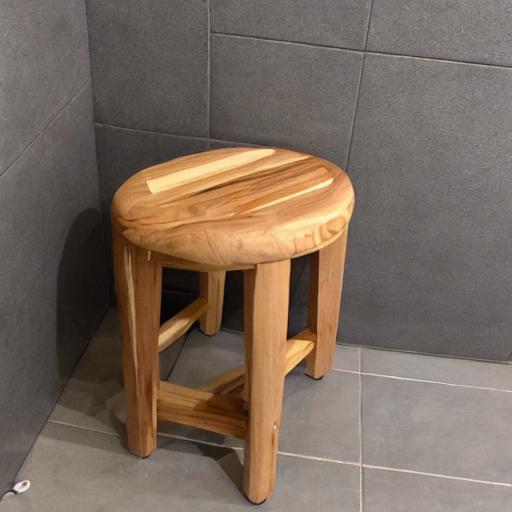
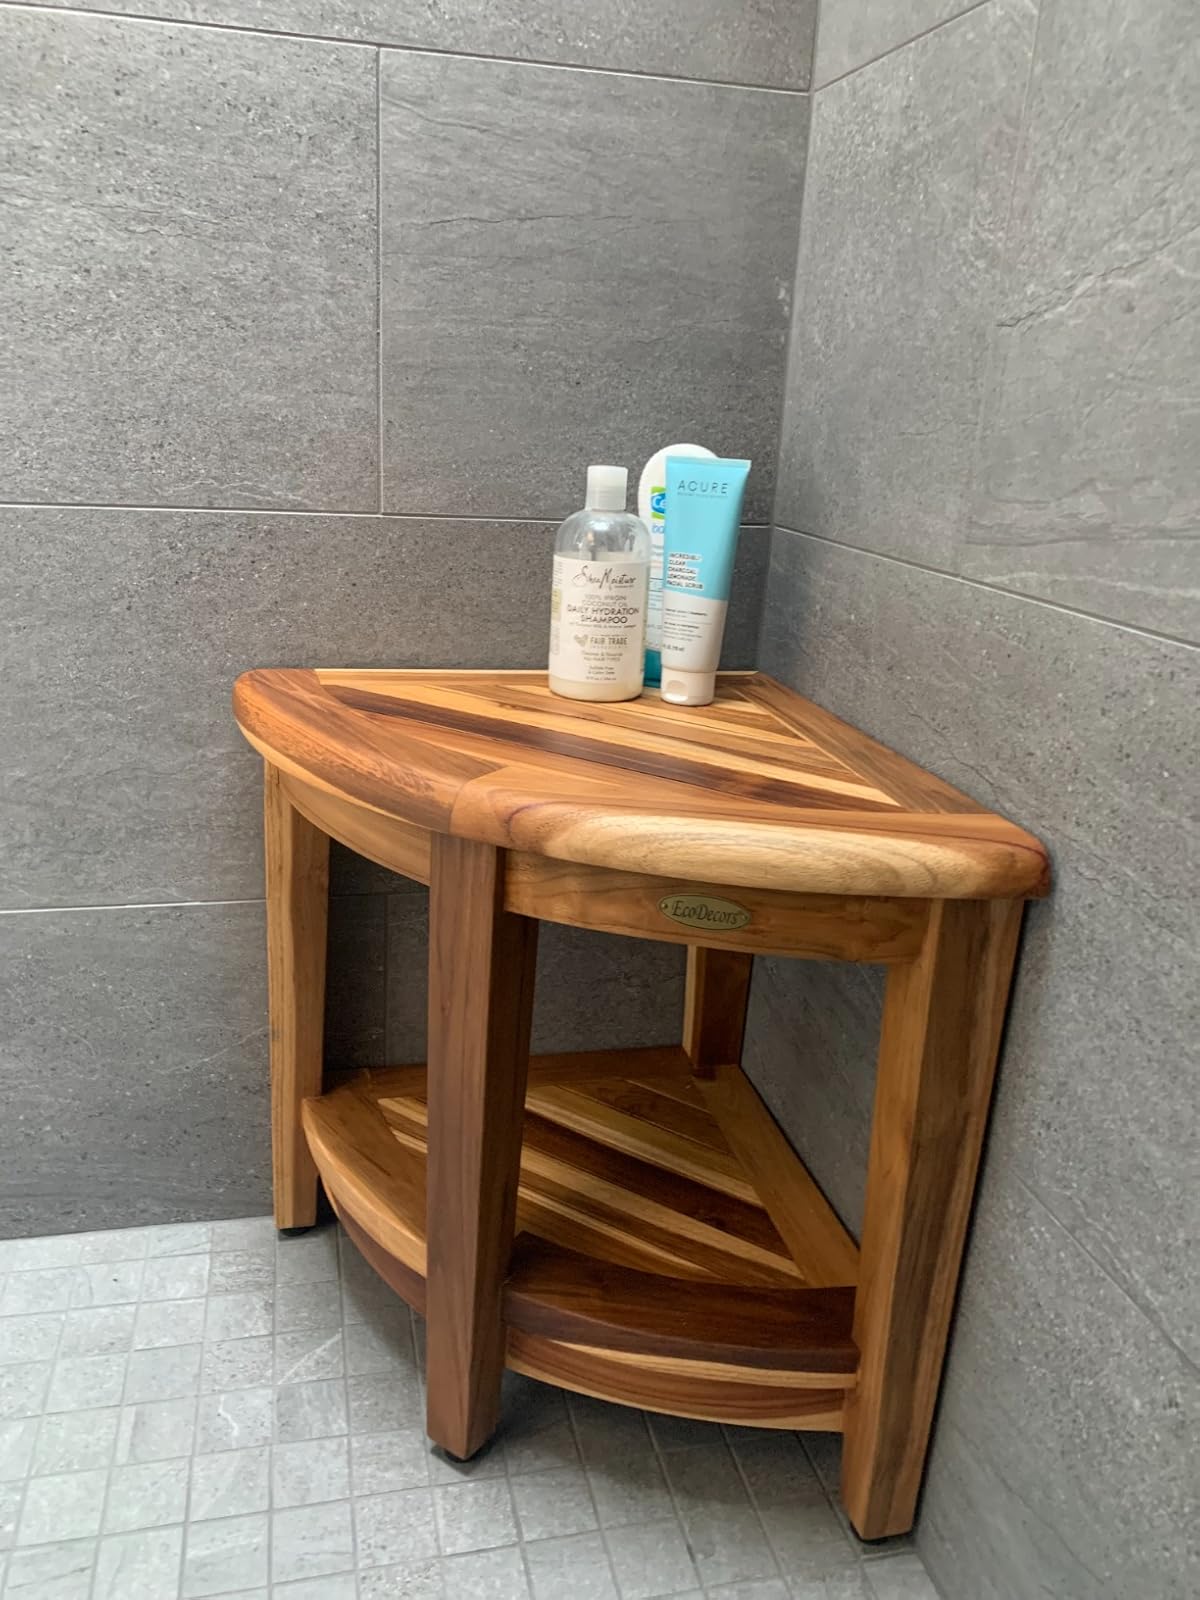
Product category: stool
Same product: no